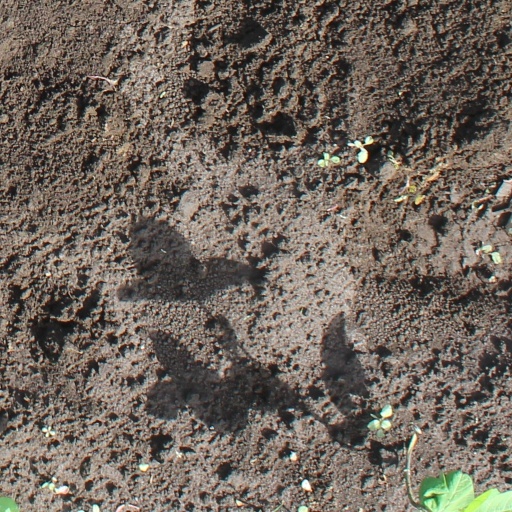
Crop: soybean